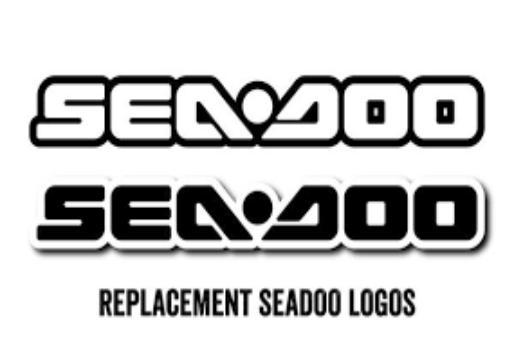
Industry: Sports